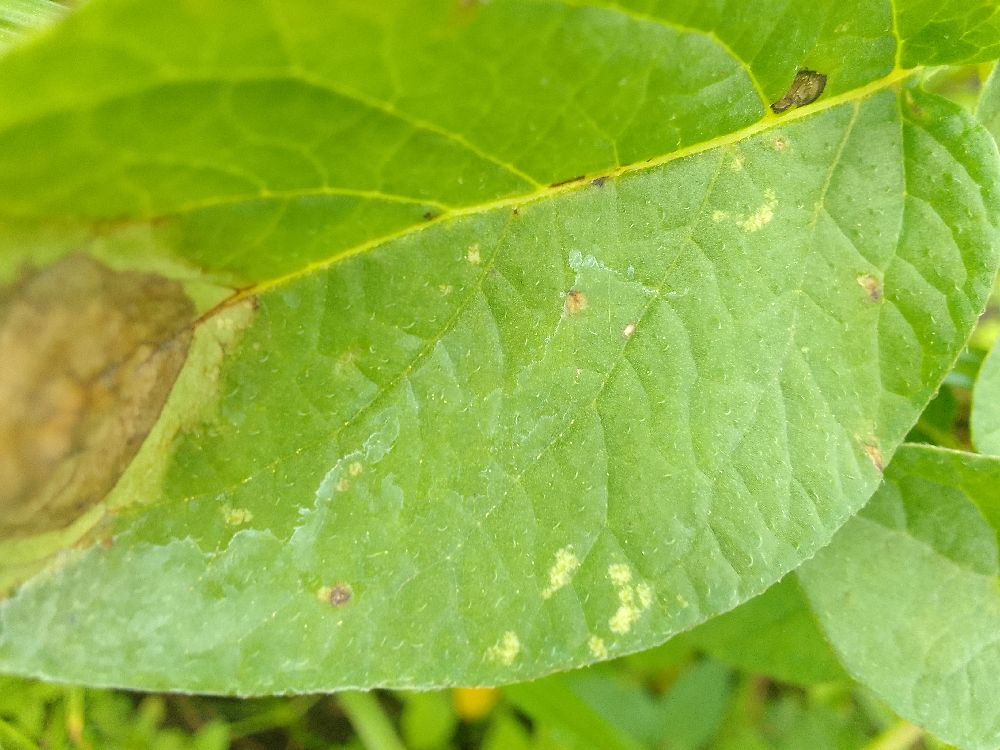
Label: Late blight